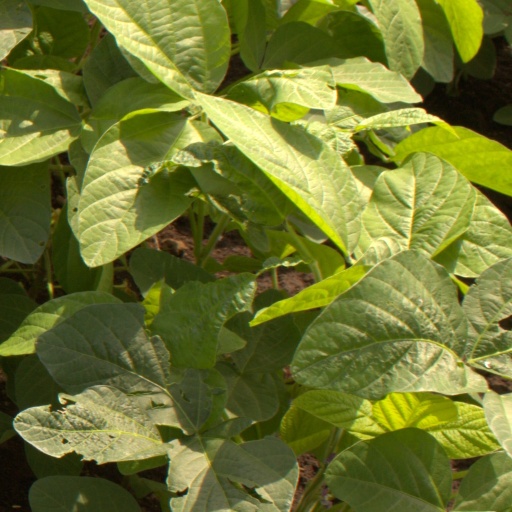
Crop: soybean